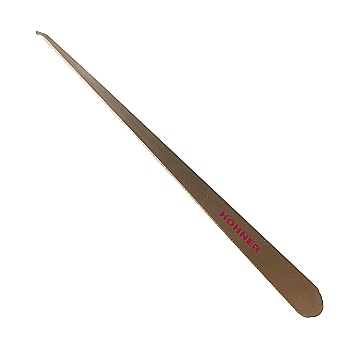
Hohner riet-lifter tbv de blaasrieten (binnenzijde)
Origineel Hohner gereedschap item genaamd: Reed lifter Hook Tool. *Direct uit voorraad leverbaar Onderdeel van het basis gereedschap van mondharmonicaspelers die de reed-gapping - riet-afstand willen afstellen naar eigen voorkeur. De Hook-tool uitvoering is bedoeld om rieten aan de binnenzijde naar buiten te drukken om deze te bewerken/tunen. Netjes afgerond en een koper-zachte materiaal soort, zodat er geen beschadigingen kunnen ontstaan.
Brand: Hohner
Category: Arts & Entertainment > Hobbies & Creative Arts > Musical Instrument & Orchestra Accessories > Woodwind Instrument Accessories > Harmonica Accessories